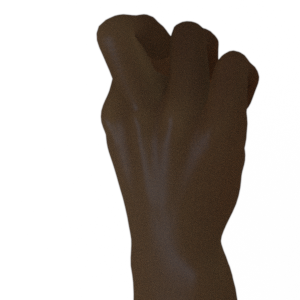
Label: rock